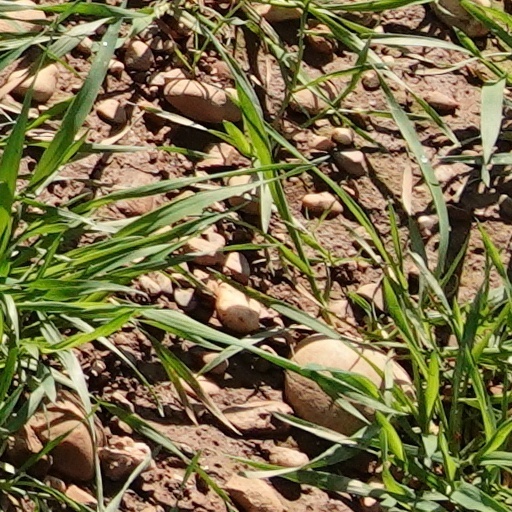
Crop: wheat